Death and state funeral of Deng Xiaoping

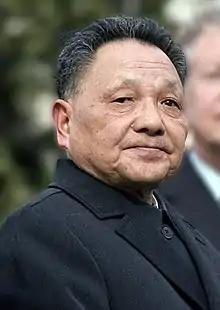
Deng Xiaoping (1904 – 1997)

Deng Xiaoping, the Chairman of the Central Military Commission from 1981 to 1989, as well as the paramount leader of the People's Republic of China from 1978 to 1989, died on 19 February 1997, at the age of 92, in Beijing. According to Xinhua News Agency, he died at 21:08 local time, from late stage Parkinson's disease complicated by pulmonary infection. Following a private funeral at 301 Hospital and cremation at Babaoshan Revolutionary Cemetery, a state funeral for Deng was held at the Great Hall of the People on 25 February 1997. It was the first major state funeral held in China since 1976 when Mao Zedong died.